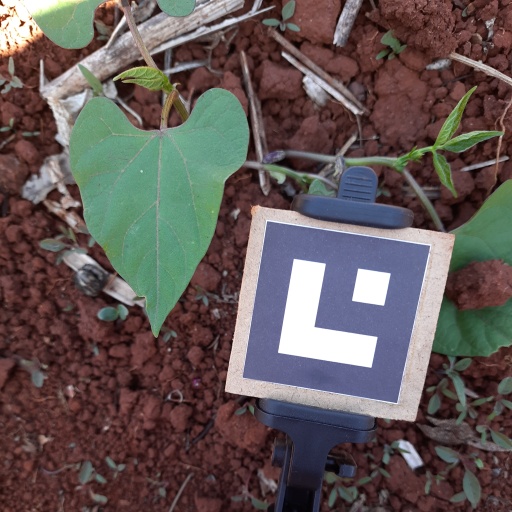
Observations: wavy surface, eating holes in the edge, under shade